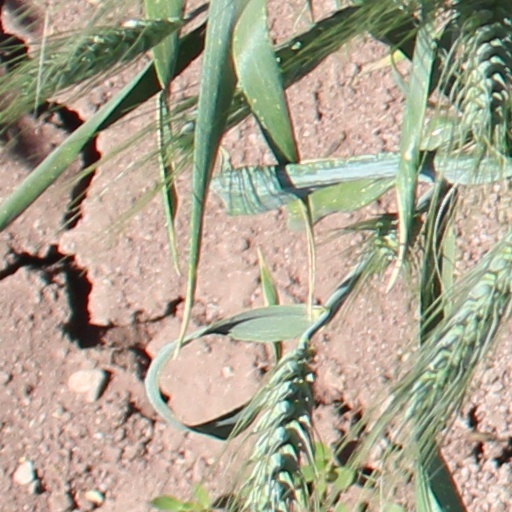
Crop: wheat